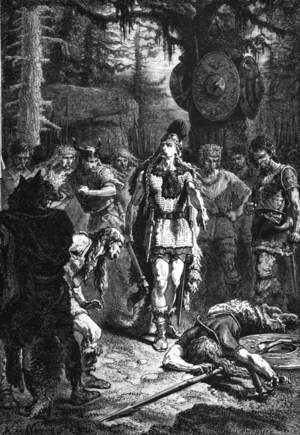
Illustration de l'épisode de Clovis et du vase de Soissons pour l'ouvrage ""L'histoire de France
Le vase de Soissons est un objet précieux, sujet du récit d'un événement à caractère historique, qui se serait déroulé après la bataille de Soissons en 486, et rapporté au cours de la deuxième moitié du VIᵉ siècle par Grégoire de Tours, près d'un siècle après les faits.
Alphonse de Neuville, pseudonyme d’Alphonse Marie Adolphe Deneuville, né le 31 mai 1835 à Saint-Omer et mort le 18 mai 1885 à Paris, est un peintre, dessinateur et illustrateur français.